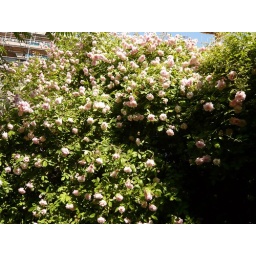
The rose tree in my garden